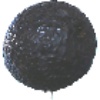
Label: avocado